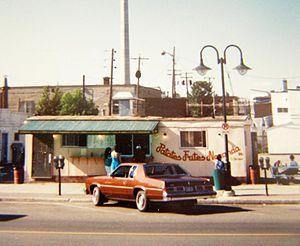
Patates Frites Noranda aussi connu comme ""Chez Morasse"" (Rouyn-Noranda, été 1989)"
Rouyn-Noranda est une ville-MRC et depuis 1966, le chef-lieu de la région administrative de l'Abitibi-Témiscamingue à l'ouest du Québec, au Canada. Son économie est actuellement basée sur l'exploitation et transformation des ressources minières et forestières, la fabrication d'équipements pour ces industries et un secteur tertiaire développé, dont les services administratifs.